Francesco Borosini

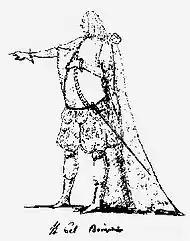
Caricature of Borosini as Bajazet in Handel's "Tamerlano"

Francesco Borosini (1695 – after 1747) was an Italian opera singer. Although usually described as a tenor, he had an extraordinarily wide vocal range spanning bass to tenor. He was known not only for the quality of his singing but for his skill as an actor. Borosini created numerous leading roles in the operas of Francesco Bartolomeo Conti and Johann Joseph Fux at the imperial court in Vienna and was the first great Italian tenor to appear in London.